Federal Identity Program

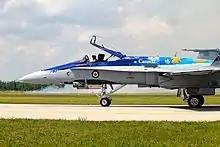
An RCAF CF-188 with the Canada wordmark

The Federal Identity Program (FIP, , PCIM) is the Government of Canada's corporate identity program. The purpose of the FIP is to provide to the public a consistent and unified image for federal government projects and activities. Other objectives of the program include facilitating public access to federal programs and services, promoting the equal status of the two official languages, and achieving better management of the federal identity. Managed by the Treasury Board Secretariat, this program, and the government's communication policy, help to shape the public image of the government. In general, logos – or, in the parlance of the policy, visual identifiers – used by government departments other than those specified in the FIP must be approved by the Treasury Board.